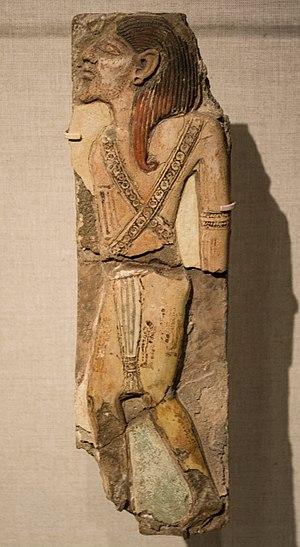
Inaros était le fils d'un chef libyen, probablement de la tribu des Bakales, selon un ostracon trouvé dans les années 1990 dans l'oasis de Kharga.